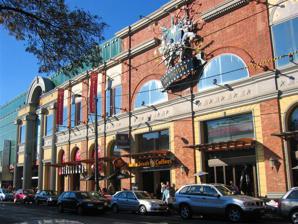
Building: The Jam Factory
Country: Australia
Year built: 1979
For the NFP arts organisation in Adelaide , see JamFactory . Jam Factory, Chapel Street Jam Factory interior The Jam Factory was a shopping and entertainment centre, located in Chapel Street , South Yarra , a suburb of Melbourne , Australia . The Jam Factory is owned by Newmark Capital. It is also the headquarters of Village Roadshow . History The Jam Factory was originally established as the Victorian Brewery in 1858, having a value of 150 pounds . The brewery shut down in 1876, with the building and land then being purchased the same year by Robert Wright and Robert Payne, who began the Victoria Preserving Company . By 1880, it was named the Red Cross preserving company . During the fruit season it employed 230 people, and was the largest employer in Prahran . William Peacock bought the premises and turned it into the 'OK' Jam Co in 1895 and resold it to Henry Jones IXL . Jam production continued in the building for this firm until 1970. At a cost of $20 million the site was redeveloped and opened on 9 October 1979 as a shopping centre named The Jam Factory, offering modern fashion, gift stores and cafes, among others. Georges had a store. In 1995 it was redeveloped again. Village Cinemas took the upstairs space. Georges moved out and many tenants changed. The shopping centre also housed the first Australian Borders shop opening in 1998. It has since closed, along with the rest of the bankrupt chain, in 2011, when its regional parent company, REDgroup Retail , went into administration. The Jam Factory was also chosen by Brazin to be the first site to reintroduce Virgin Megastores in Australia opening in 2002. It was closed by Sanity in 2010 with the Virgin space then occupied by the country's first Urban by Target store. Before these major tenants closed their Jam Factory outlets, its owner, Challenger, announced in June 2008 a $700 million redevelopment that did not proceed. It would have seen the historic factory building demolished and replaced with a new style shopping centre (54,000 square metres of shops, more than double the present size), apartment towers built on the car park closest to Virgin Megastore/Urban by Target, 8,000 square metres of office space, and a 100-room hotel. Challenger then attempted to sell the entire site in May 2009 for about $110 million without success. In 2015 the Jam Factory was purchased by Newmark Capital. In November 2024, Village Cinemas announced the closure of their Jam Factory Cinemas, in which they along with the Jam Factory itself closed the following month following plans for a complete rebuild. References